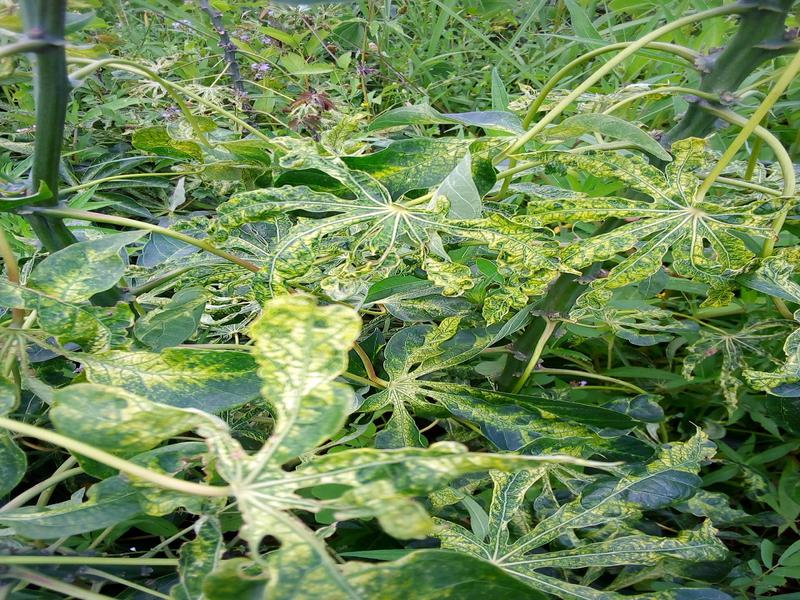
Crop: cassava
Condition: mosaic_disease